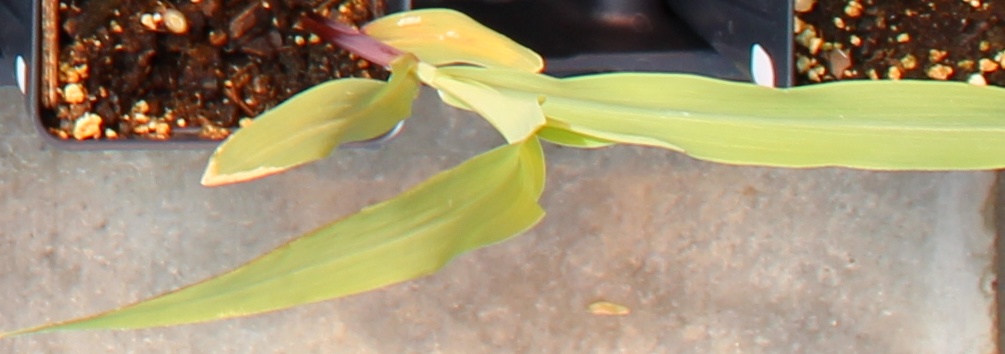
Label: Corn